Hagen–Dieringhausen railway

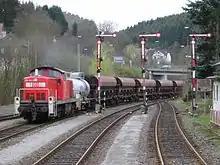
Shunting locomotive 294 151-6 hauling a front train towards Hagen in Lüdenscheid-Brügge station

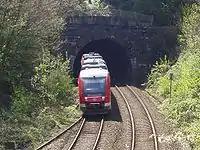
The Volmetal-Bahn service leaving the Goldberg Tunnel in Hagen

The Volme Valley Railway, including the 2,200 m-long Goldberg tunnel in Hagen, is a major piece of railway infrastructure.